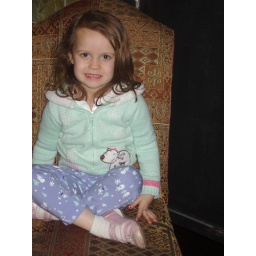
chair in bathroom meets girl